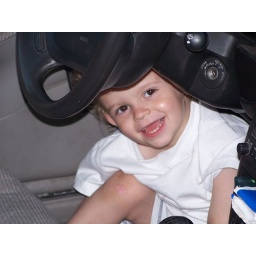
cute pic of brendan in my car 05 i believe